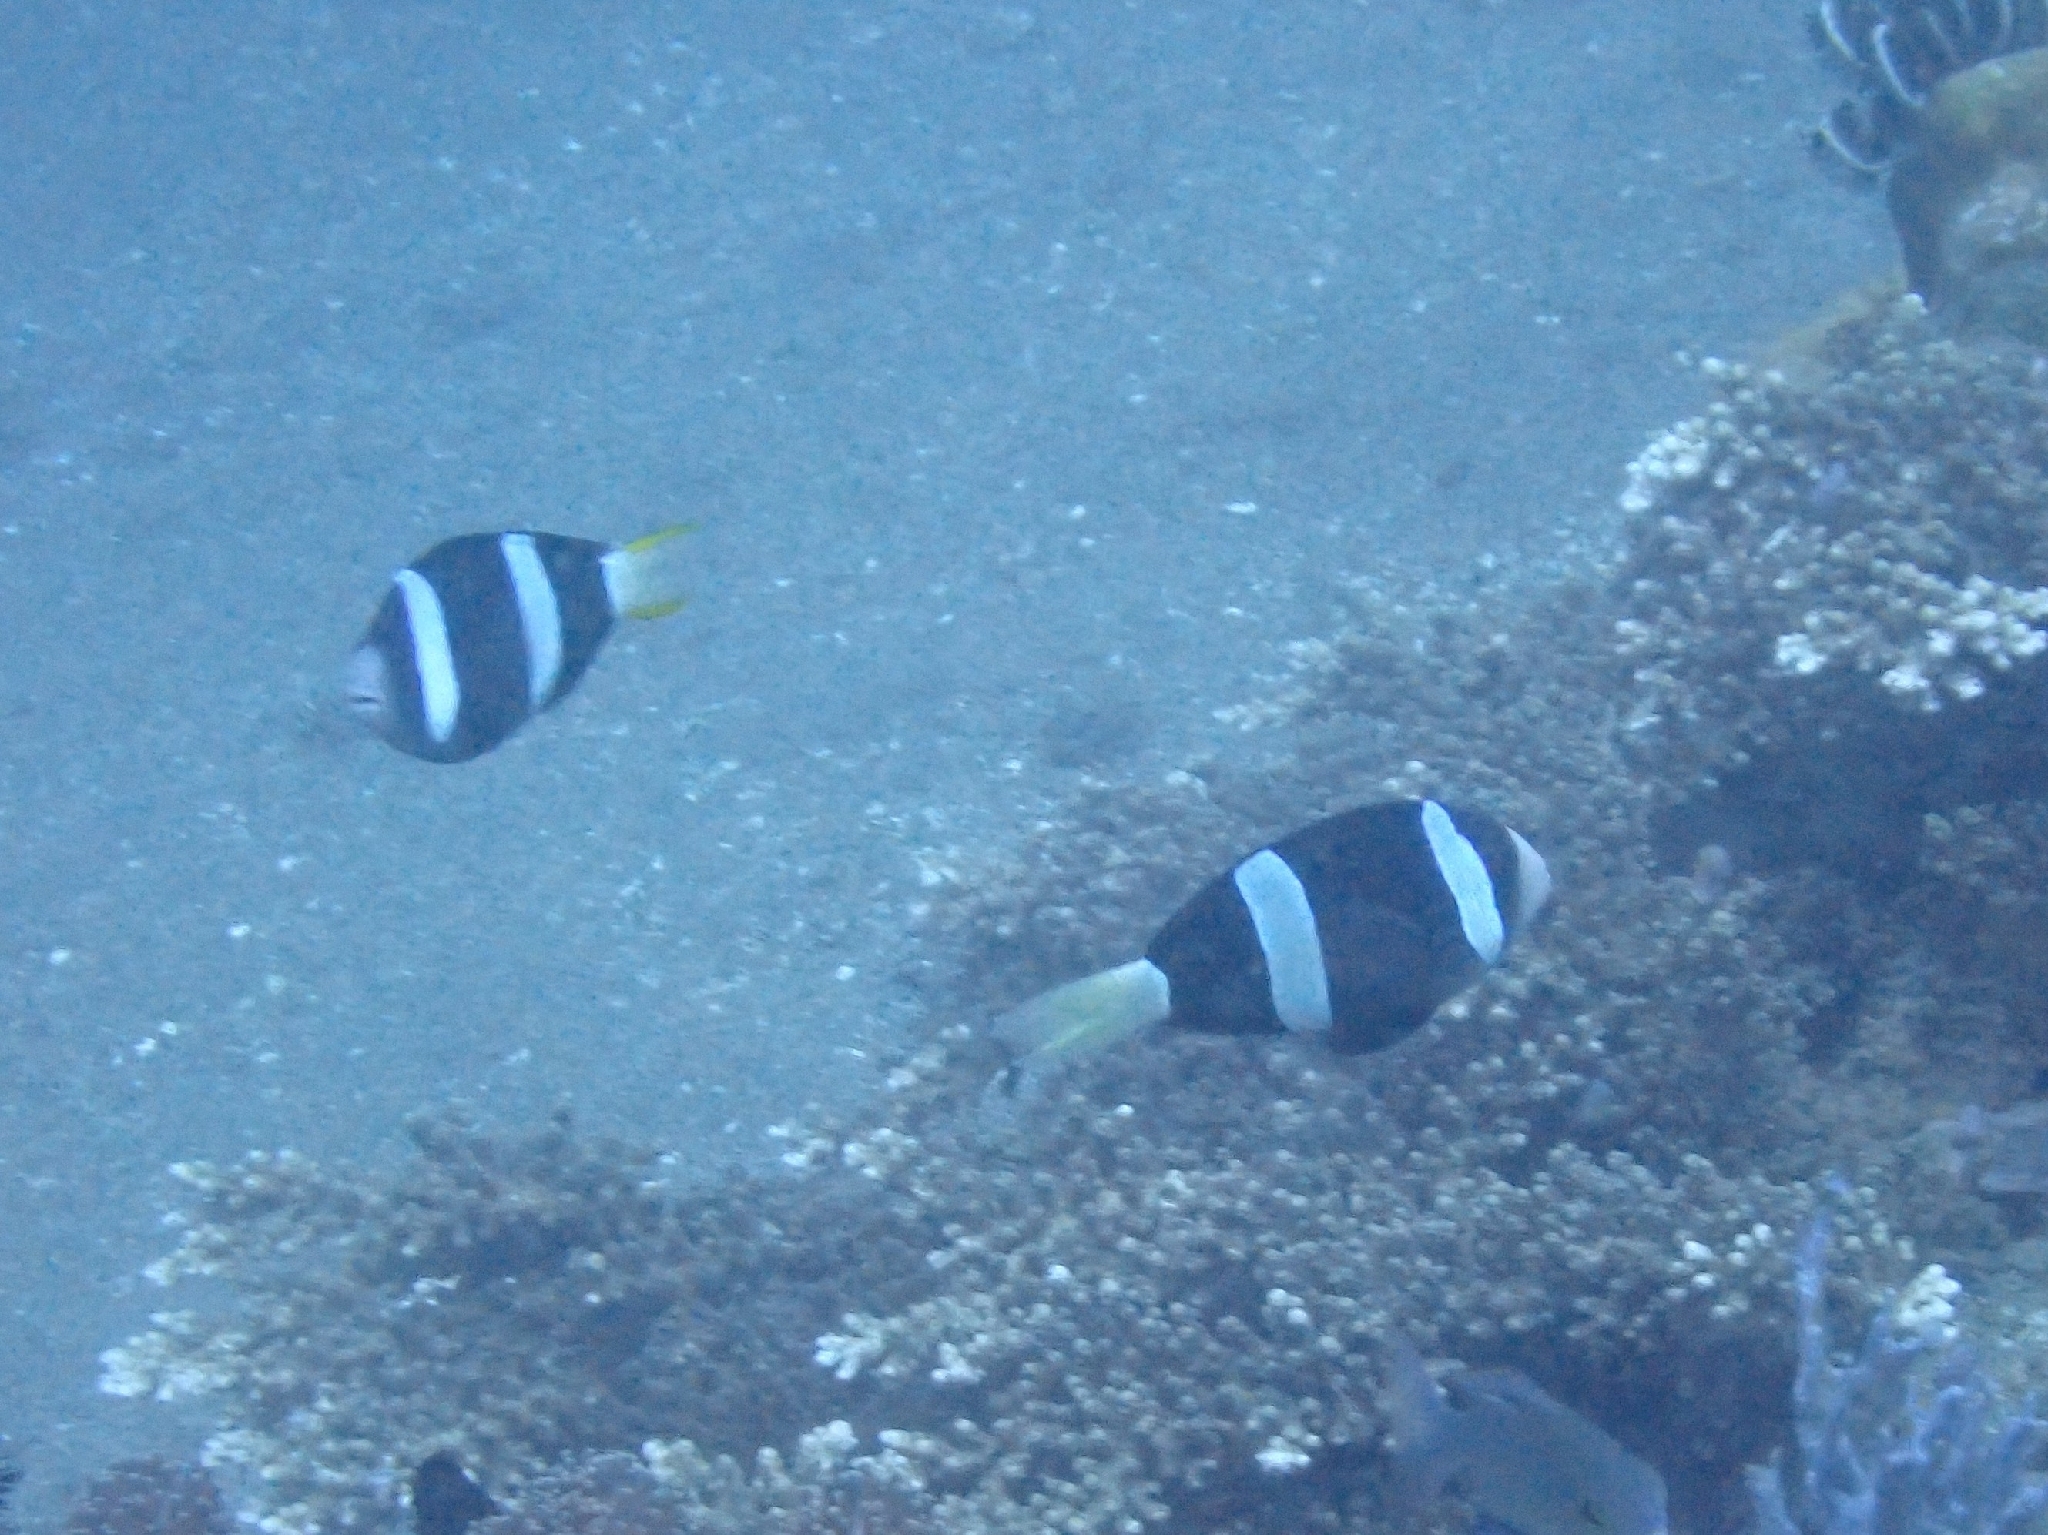
fish (species not among the labelled classes)